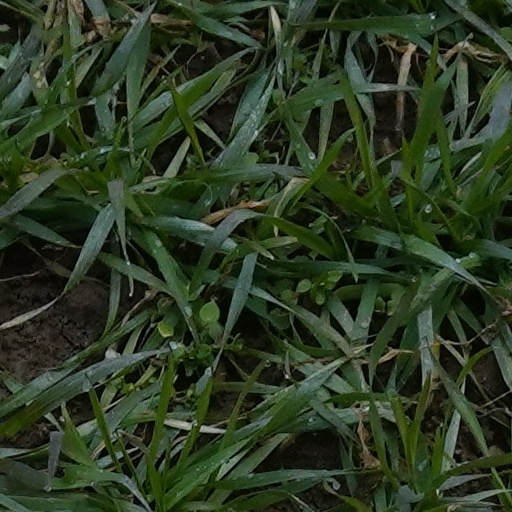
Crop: wheat